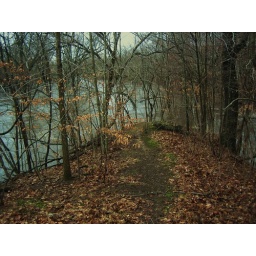
Rising river in our backyard, but we are high on the hill should not bother us up here.